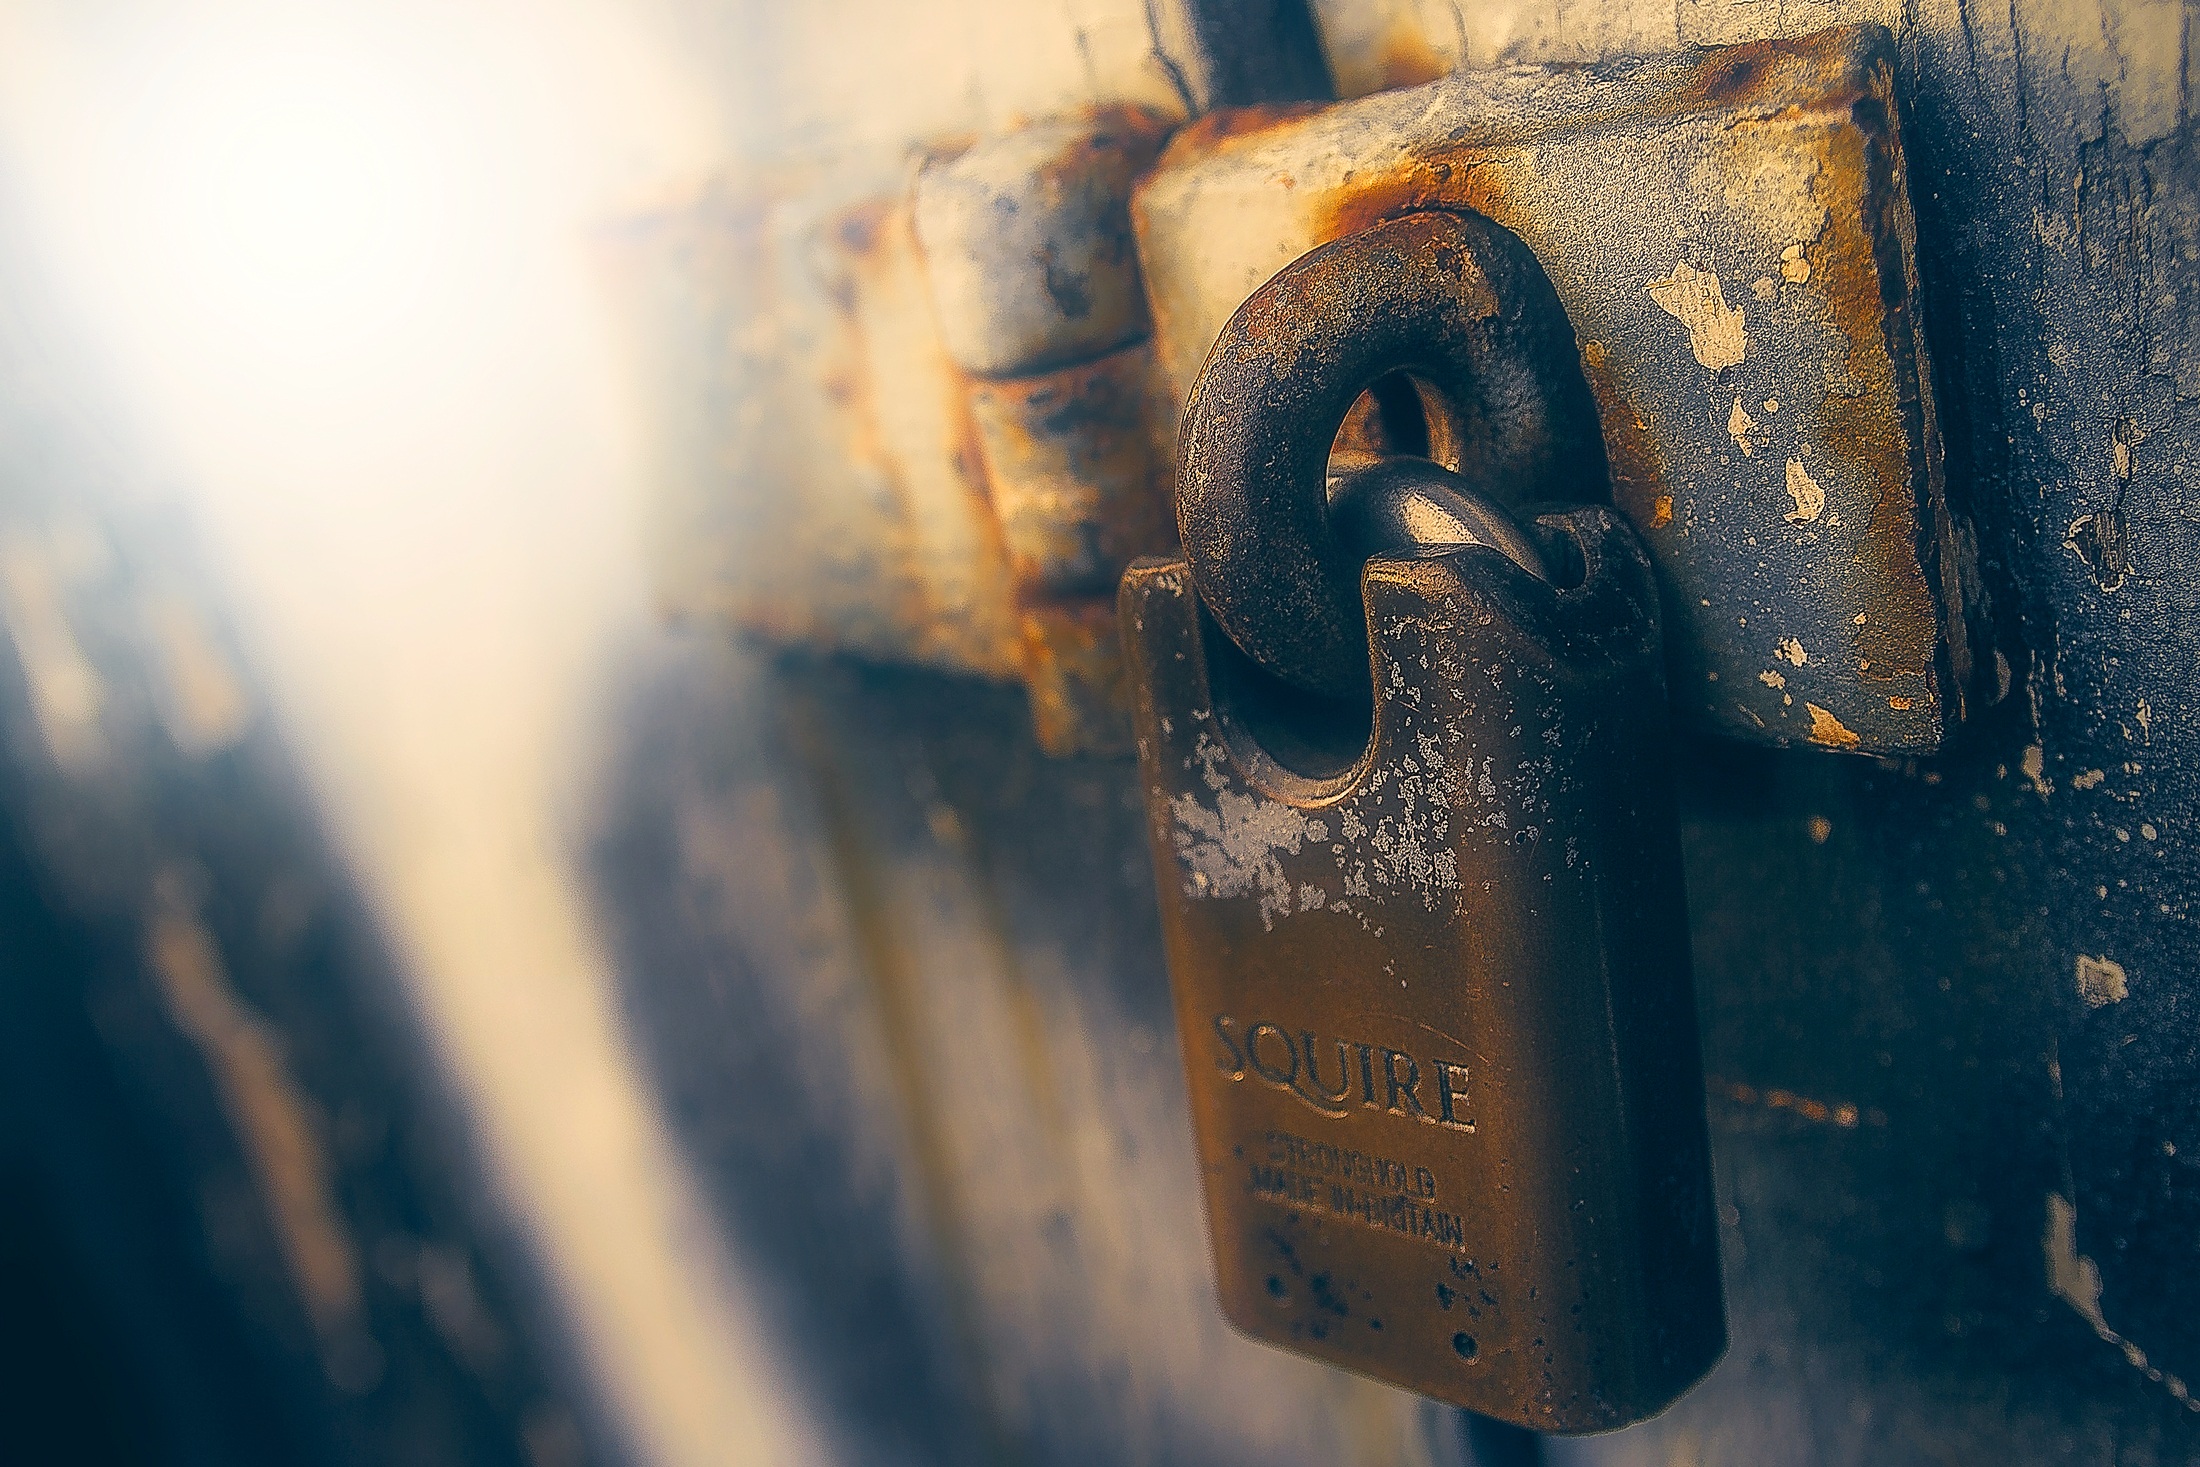
water, light, photography, number, reflection, color, macro, darkness, blue, closeup, door, security, doorway, padlock, close up, hdr, safety, photograph, lock, protection, shape, secure, macro photography